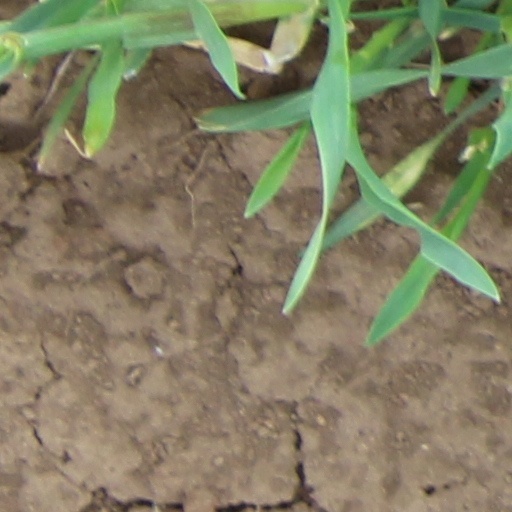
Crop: wheat